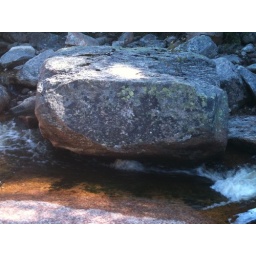
rock formations in the river